Kinokawa Station

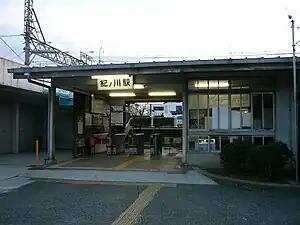
Kinokawa Station in November 2004

Kinokawa Station is served by the Nankai Main Line and is 61.6 kilometers from the terminus of the line at . It is also the official terminus of the 9.6 kilometer Kada Line, however most trains continue the remaining 2.6 kilometers to terminate at .